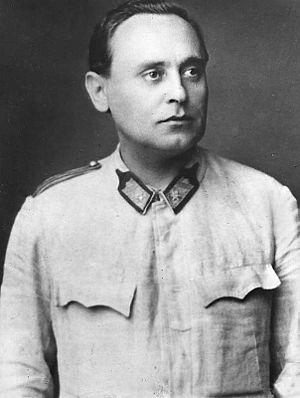
Ferenc Szálasi est un homme d'État hongrois né le 6 janvier 1897 et mort le 12 mars 1946, chef du Parti des Croix fléchées. Il dirigea le Royaume de Hongrie en tant que chef du Gouvernement d'unité nationale, un éphémère régime pro-nazi au pouvoir du 16 octobre 1944 au printemps 1945.